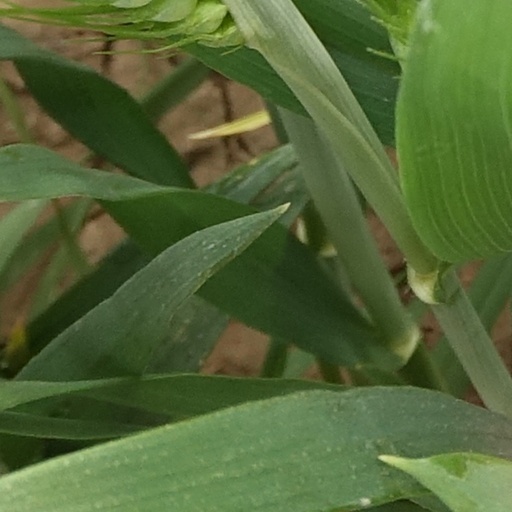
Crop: wheat